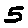
Label: 5